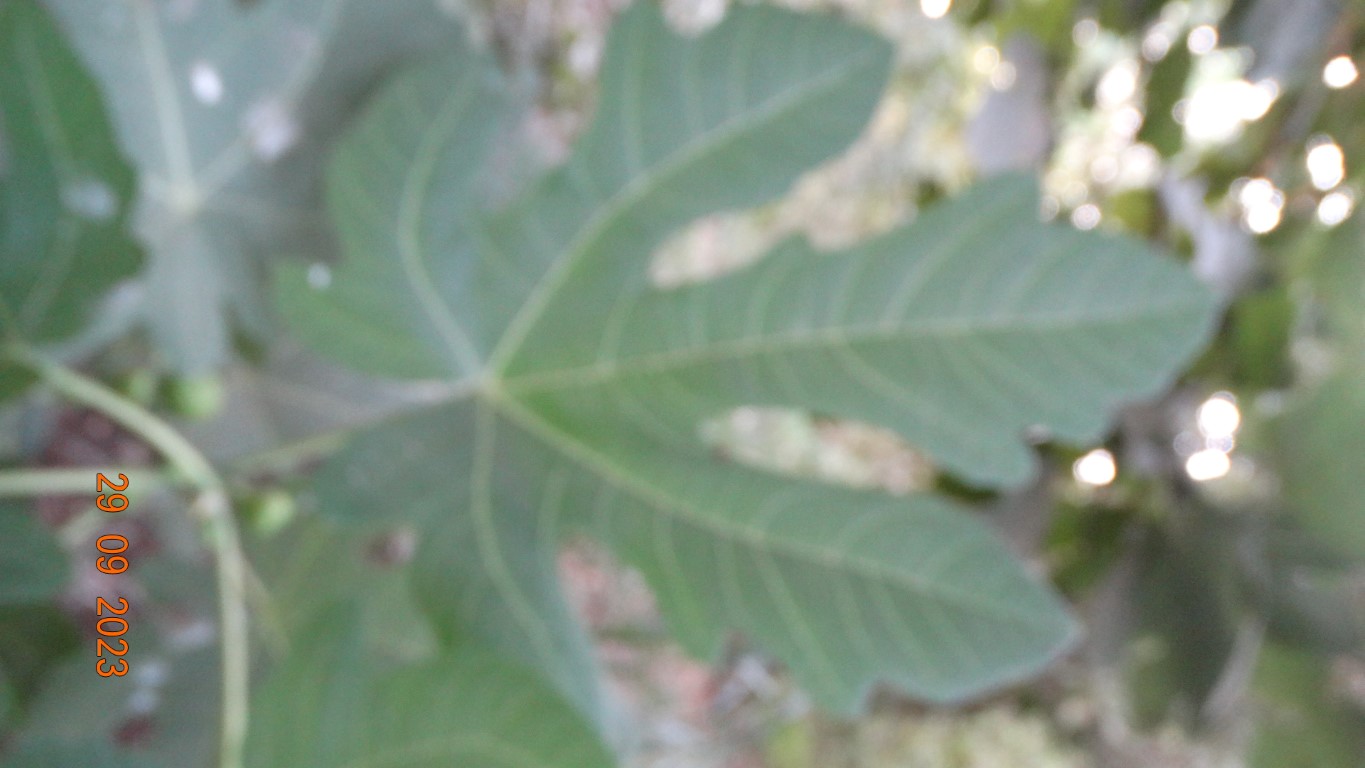
Label: healthy